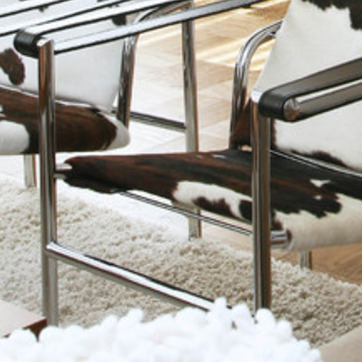
Material: leather